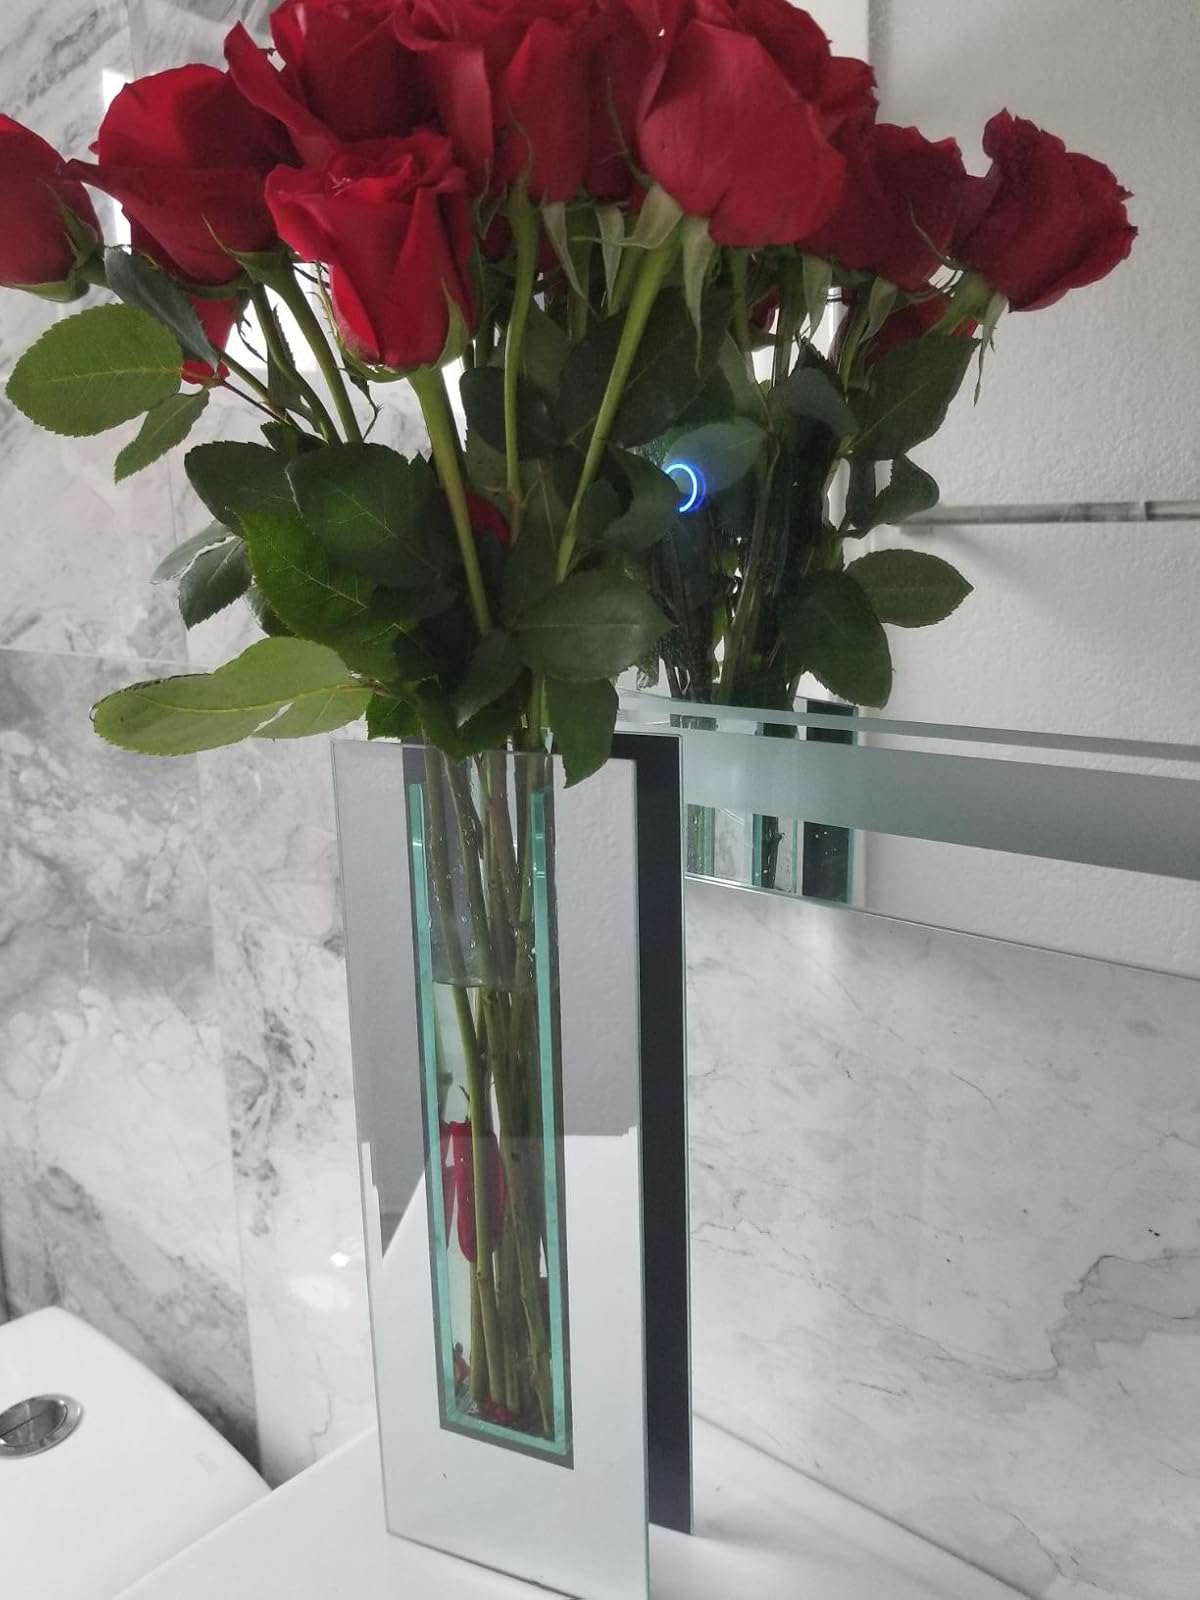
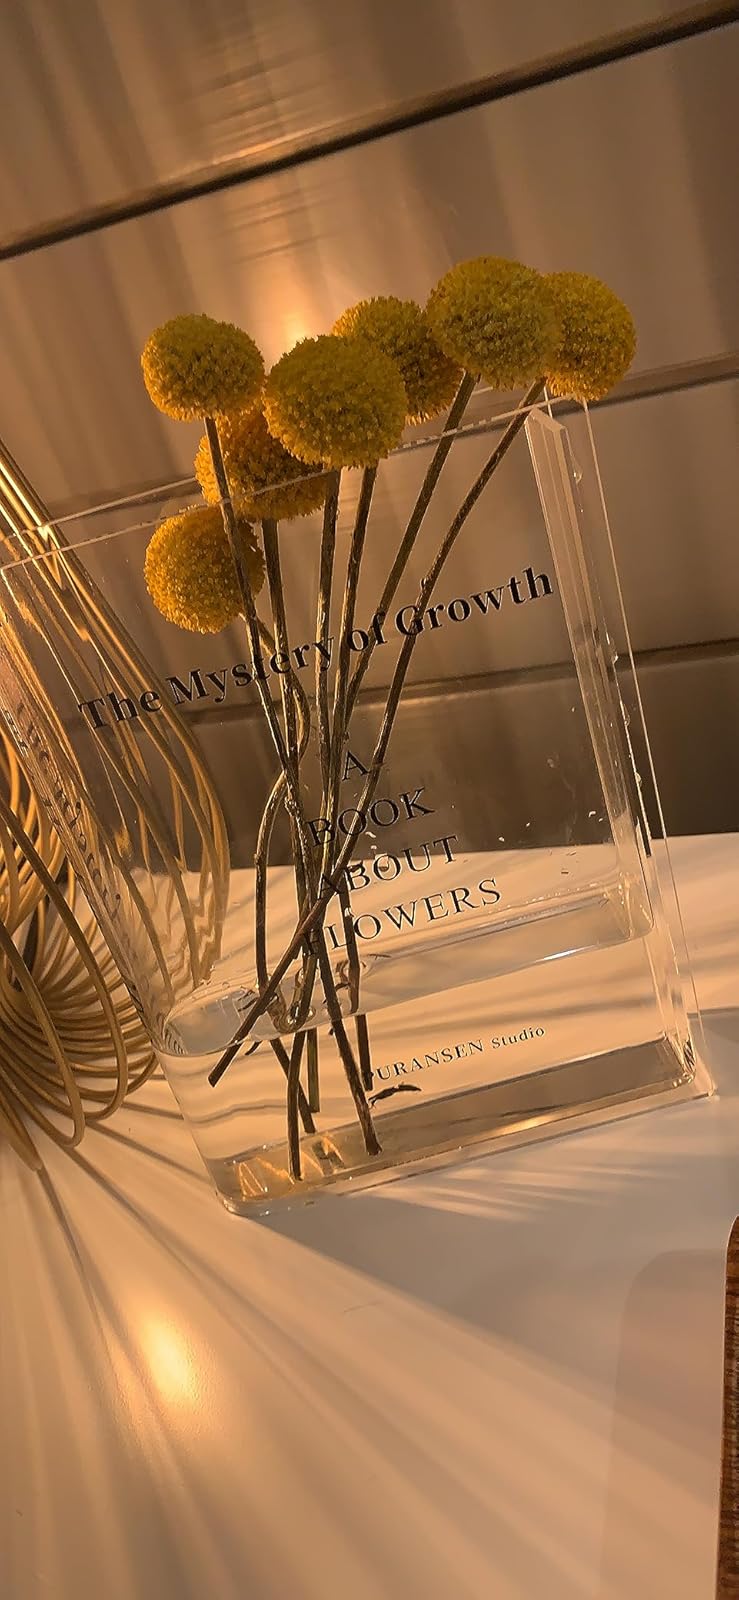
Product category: vase
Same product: no